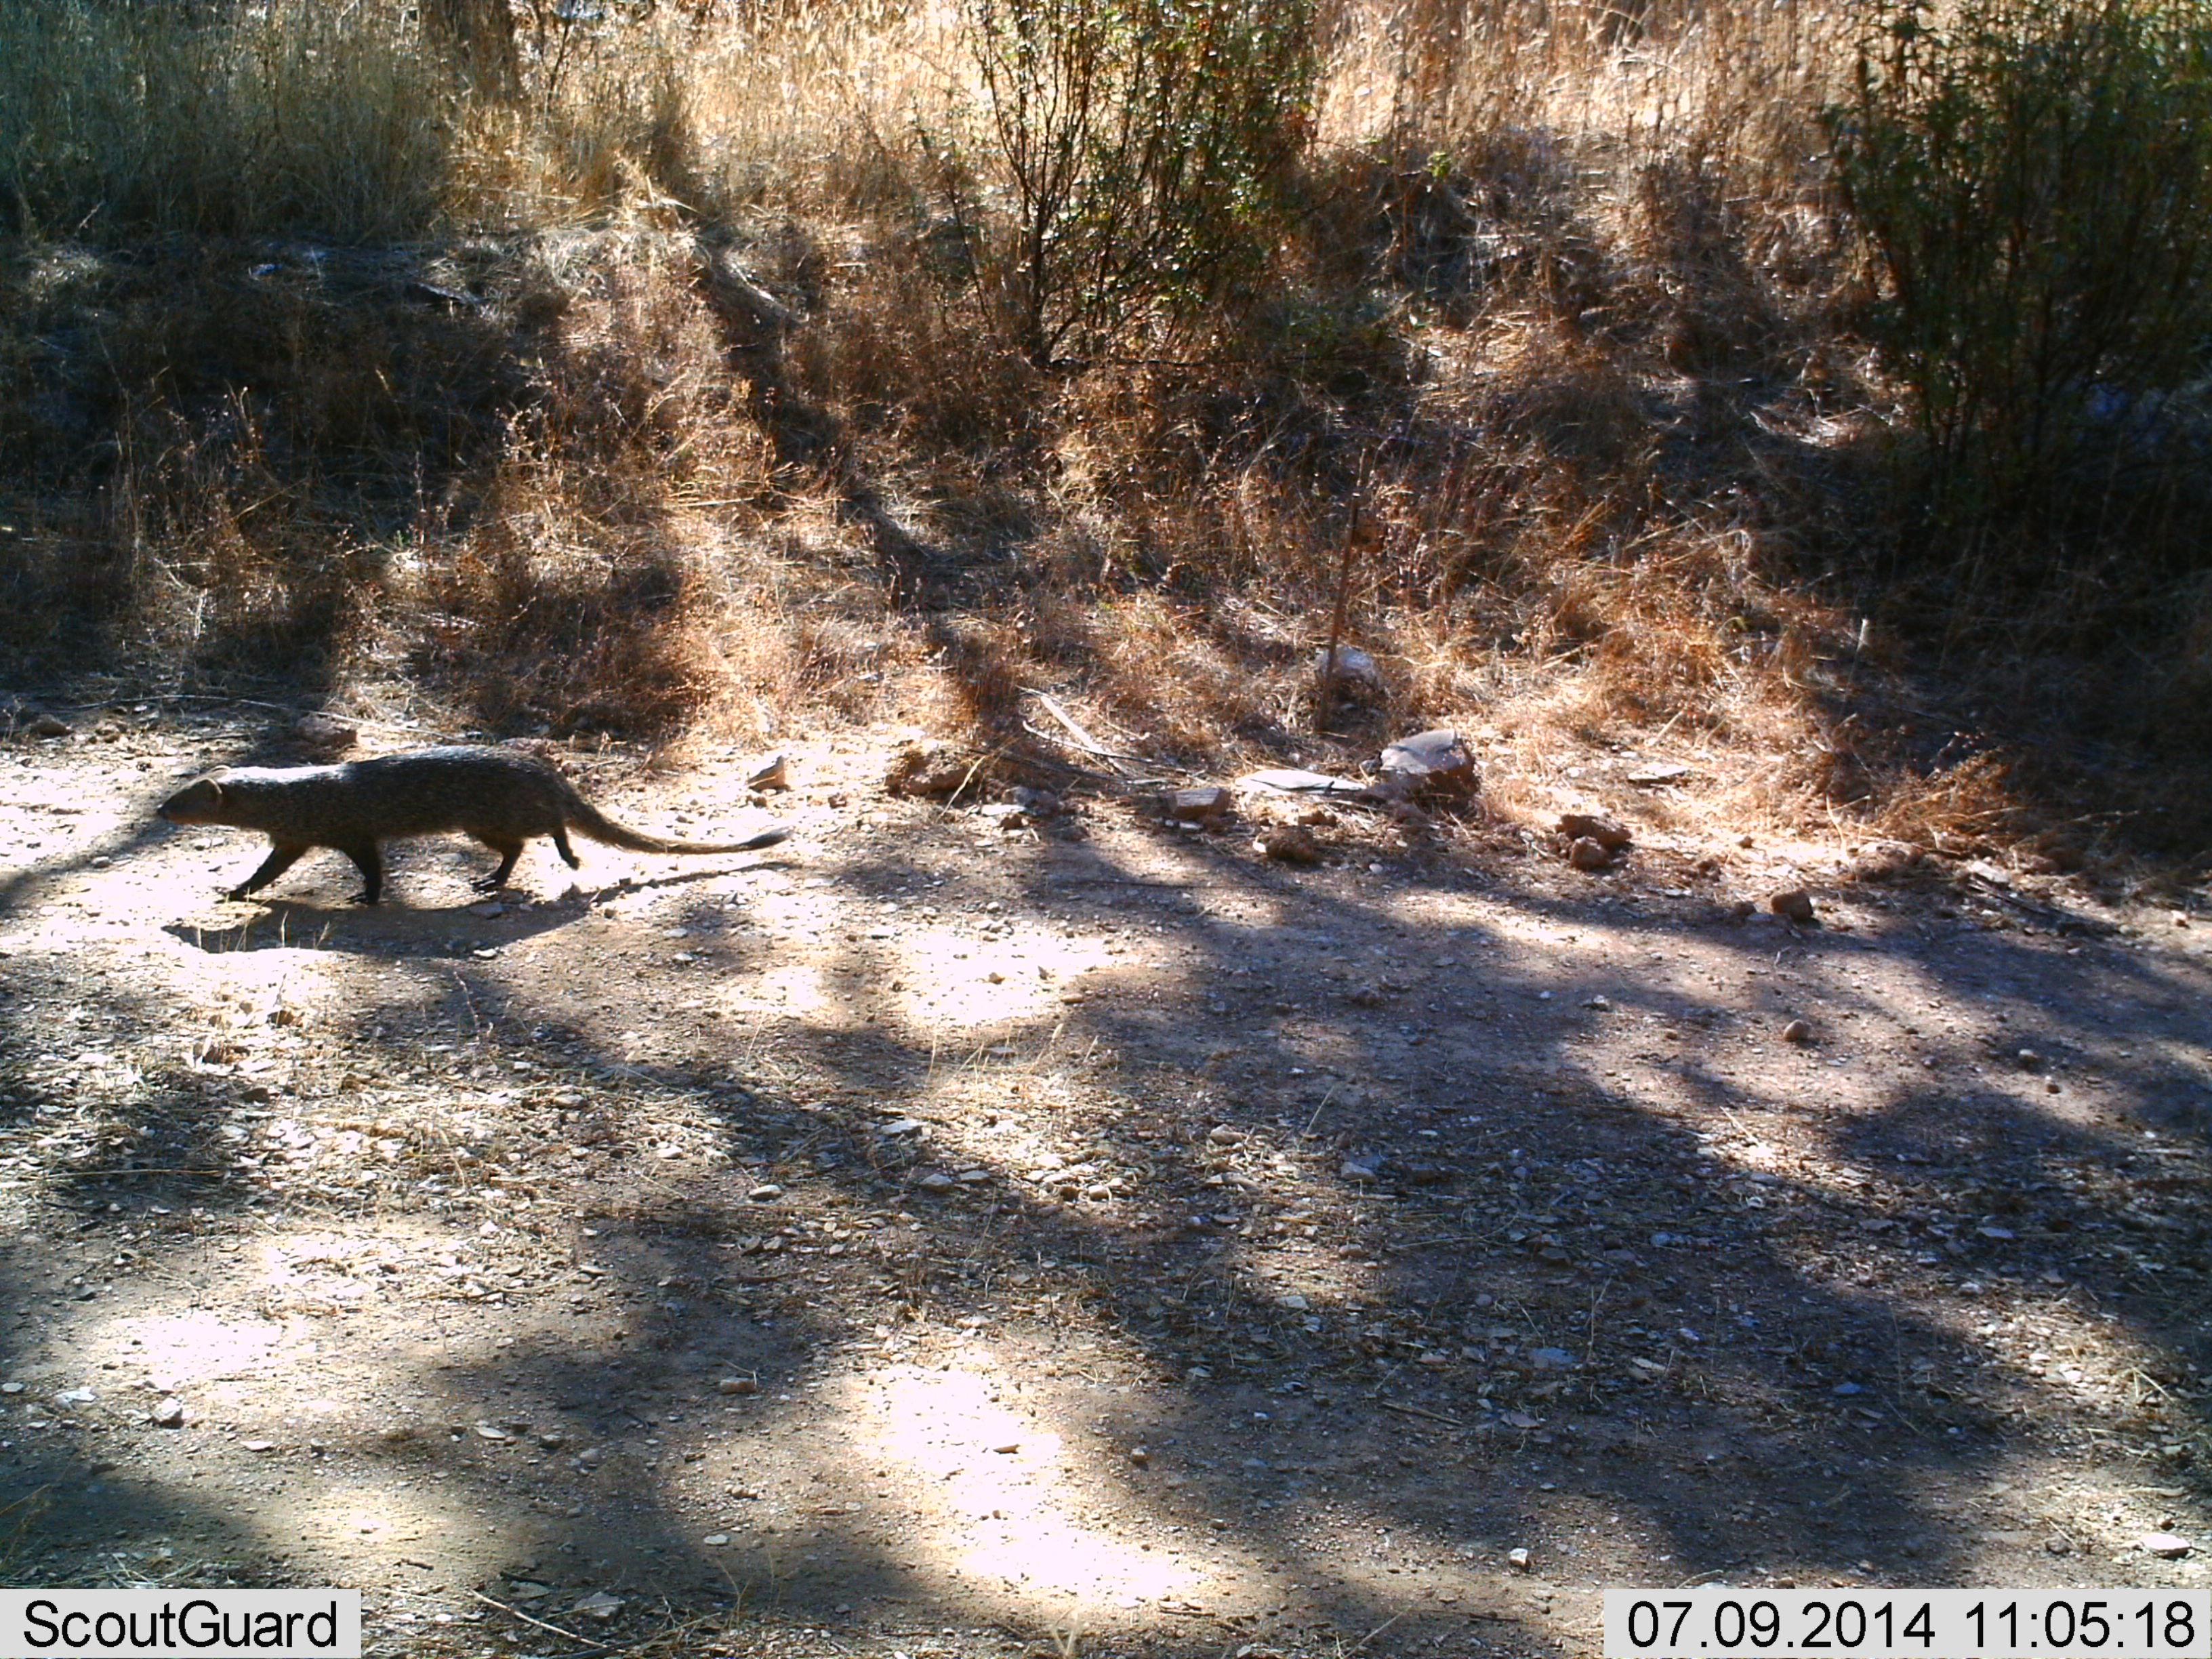
Species: Herpestes ichneumon